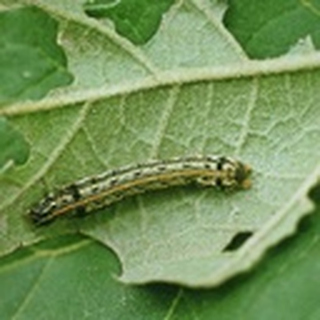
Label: cotton_army_worm